MAVEN

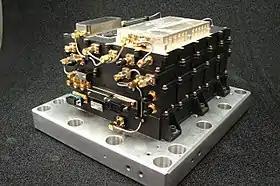
MAVEN's Electra UHF radio transceiver

NASA's Jet Propulsion Laboratory provided an Electra ultra high frequency (UHF) relay radio payload which has a data return rate of up to 2048 kbit/s. The highly elliptical orbit of the MAVEN spacecraft may limit its usefulness as a relay for operating landers on the surface, although the long view periods of MAVEN's orbit have afforded some of the largest relay data returns to date of any Mars orbiter. During the mission's first year of operations at Mars — the primary science phase — MAVEN served as a backup relay orbiter. In the extended mission period of up to ten years, MAVEN will provide UHF relay service for present and future Mars rovers and landers.